David Hancocks

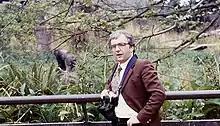
David Hancocks at Woodland Park Zoo, 1979. Photo by Helen Freeman.

David Hancocks (born 5 May 1941) is a British architect and designer for zoos, natural history museums, botanic gardens and nature centres, and a former zoo and museum director. Notable for overseeing the creation of the Woodland Park Zoo's revolutionary gorilla exhibit, which for the first time utilised mature trees with natural foliage merged seamlessly for both the animals and the visitors. The technique was dubbed a landscape immersion exhibit, and has become the often imitated standard for accredited zoos across the globe.